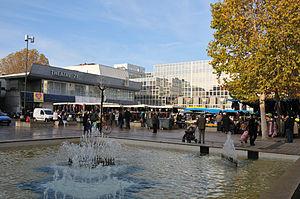
Place du 11 Novembre, Malakoff, Hauts-de-Seine, France
Malakoff est une commune française du département des Hauts-de-Seine en région Île-de-France, dans l'arrondissement d'Antony, au sud de Paris.